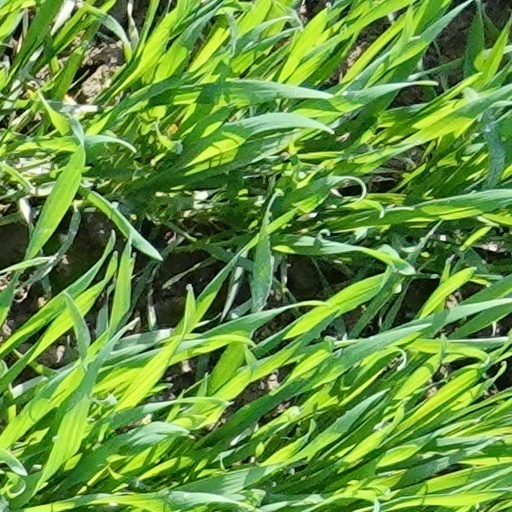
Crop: wheat